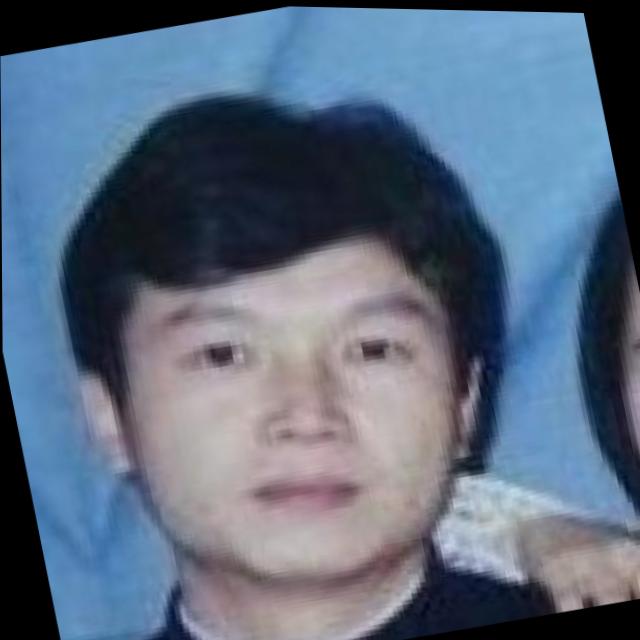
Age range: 21-44